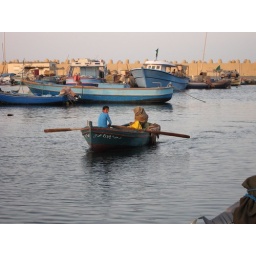
Boy rows in a boat into the fish market in Tripoli.